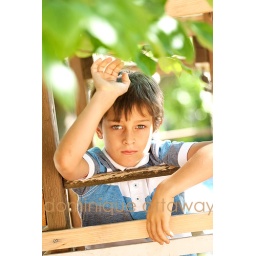
boy in a tree